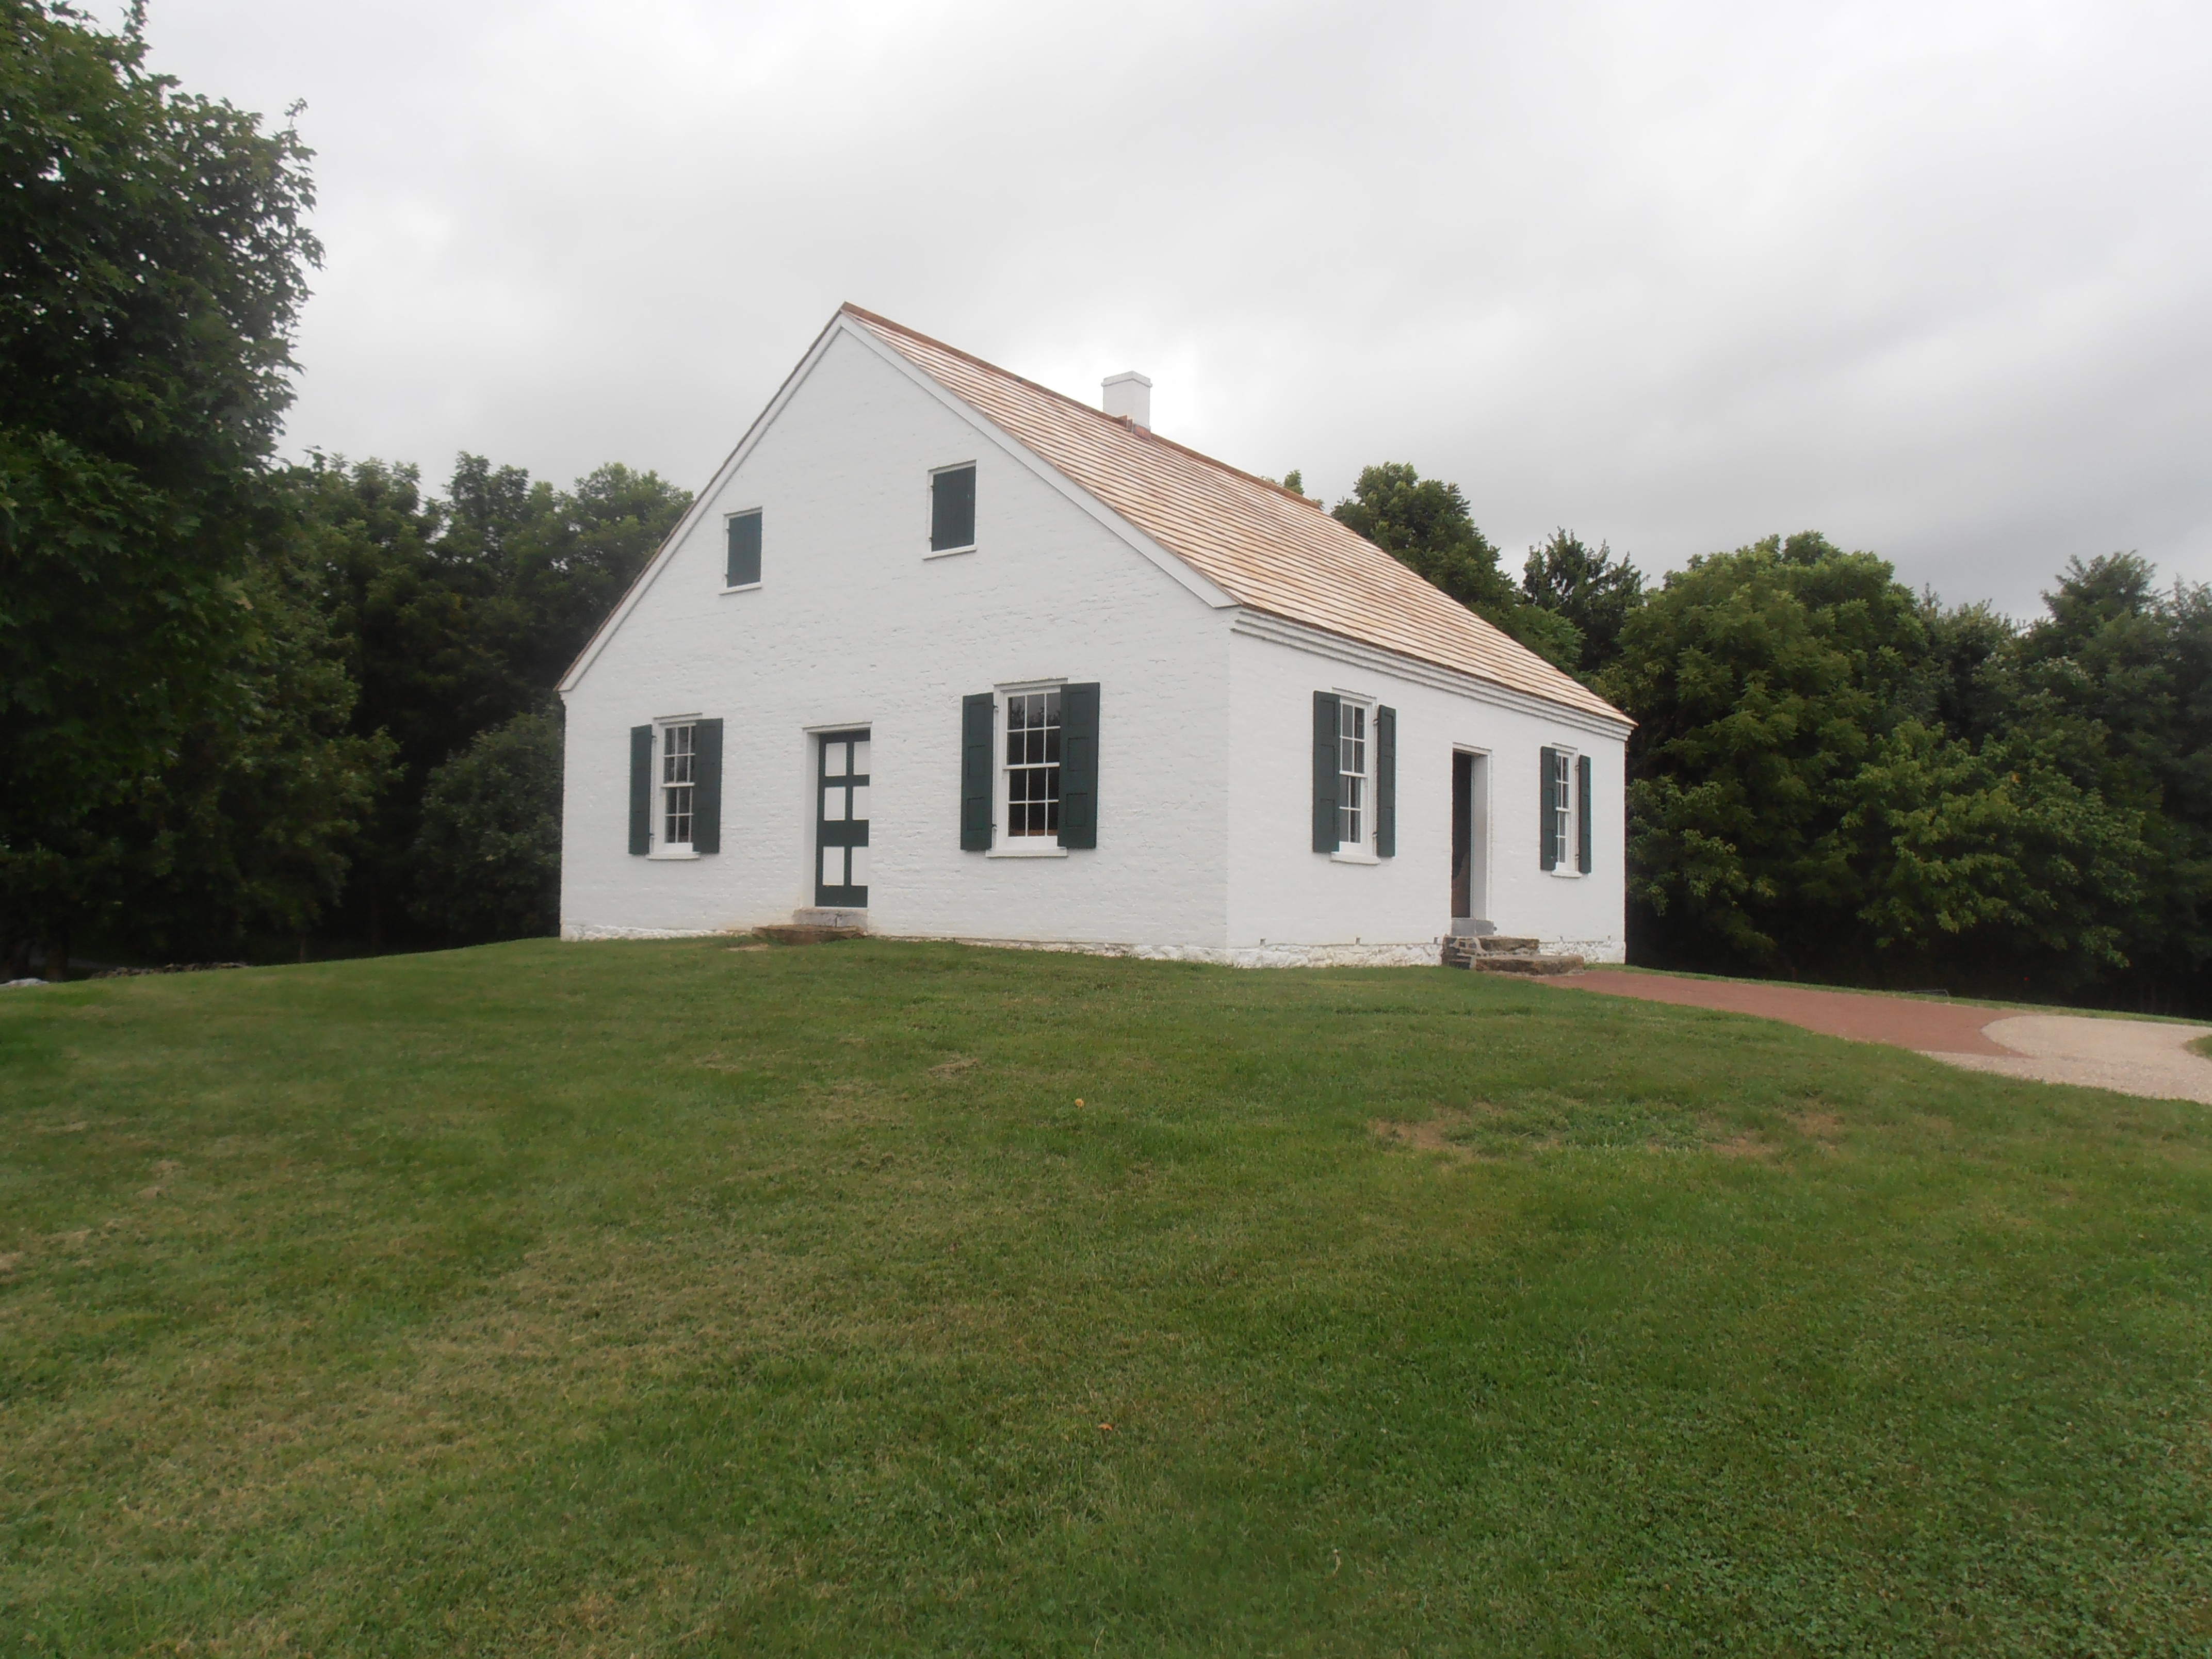
farm, lawn, villa, house, building, barn, home, cottage, park, property, church, chapel, historic, war, farmhouse, estate, maryland, battlefield, civil, real estate, rural area, antietam, dunker, sharpsburg, 1862